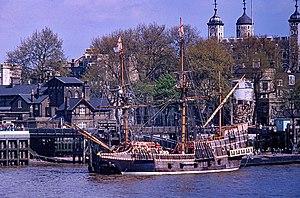
Le Golden Hinde est une réplique grandeur nature du galion de Francis Drake : le Golden Hind.